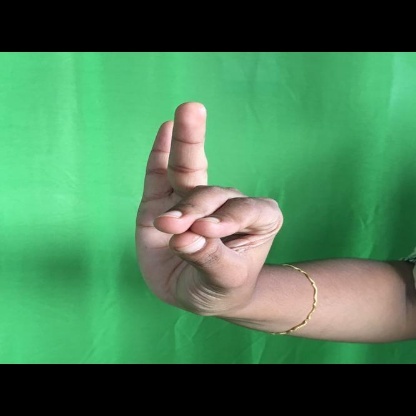
Mudra: Katakamukha